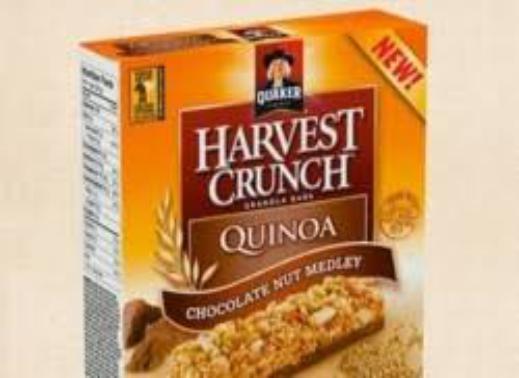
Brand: Harvest Crunch
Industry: Food